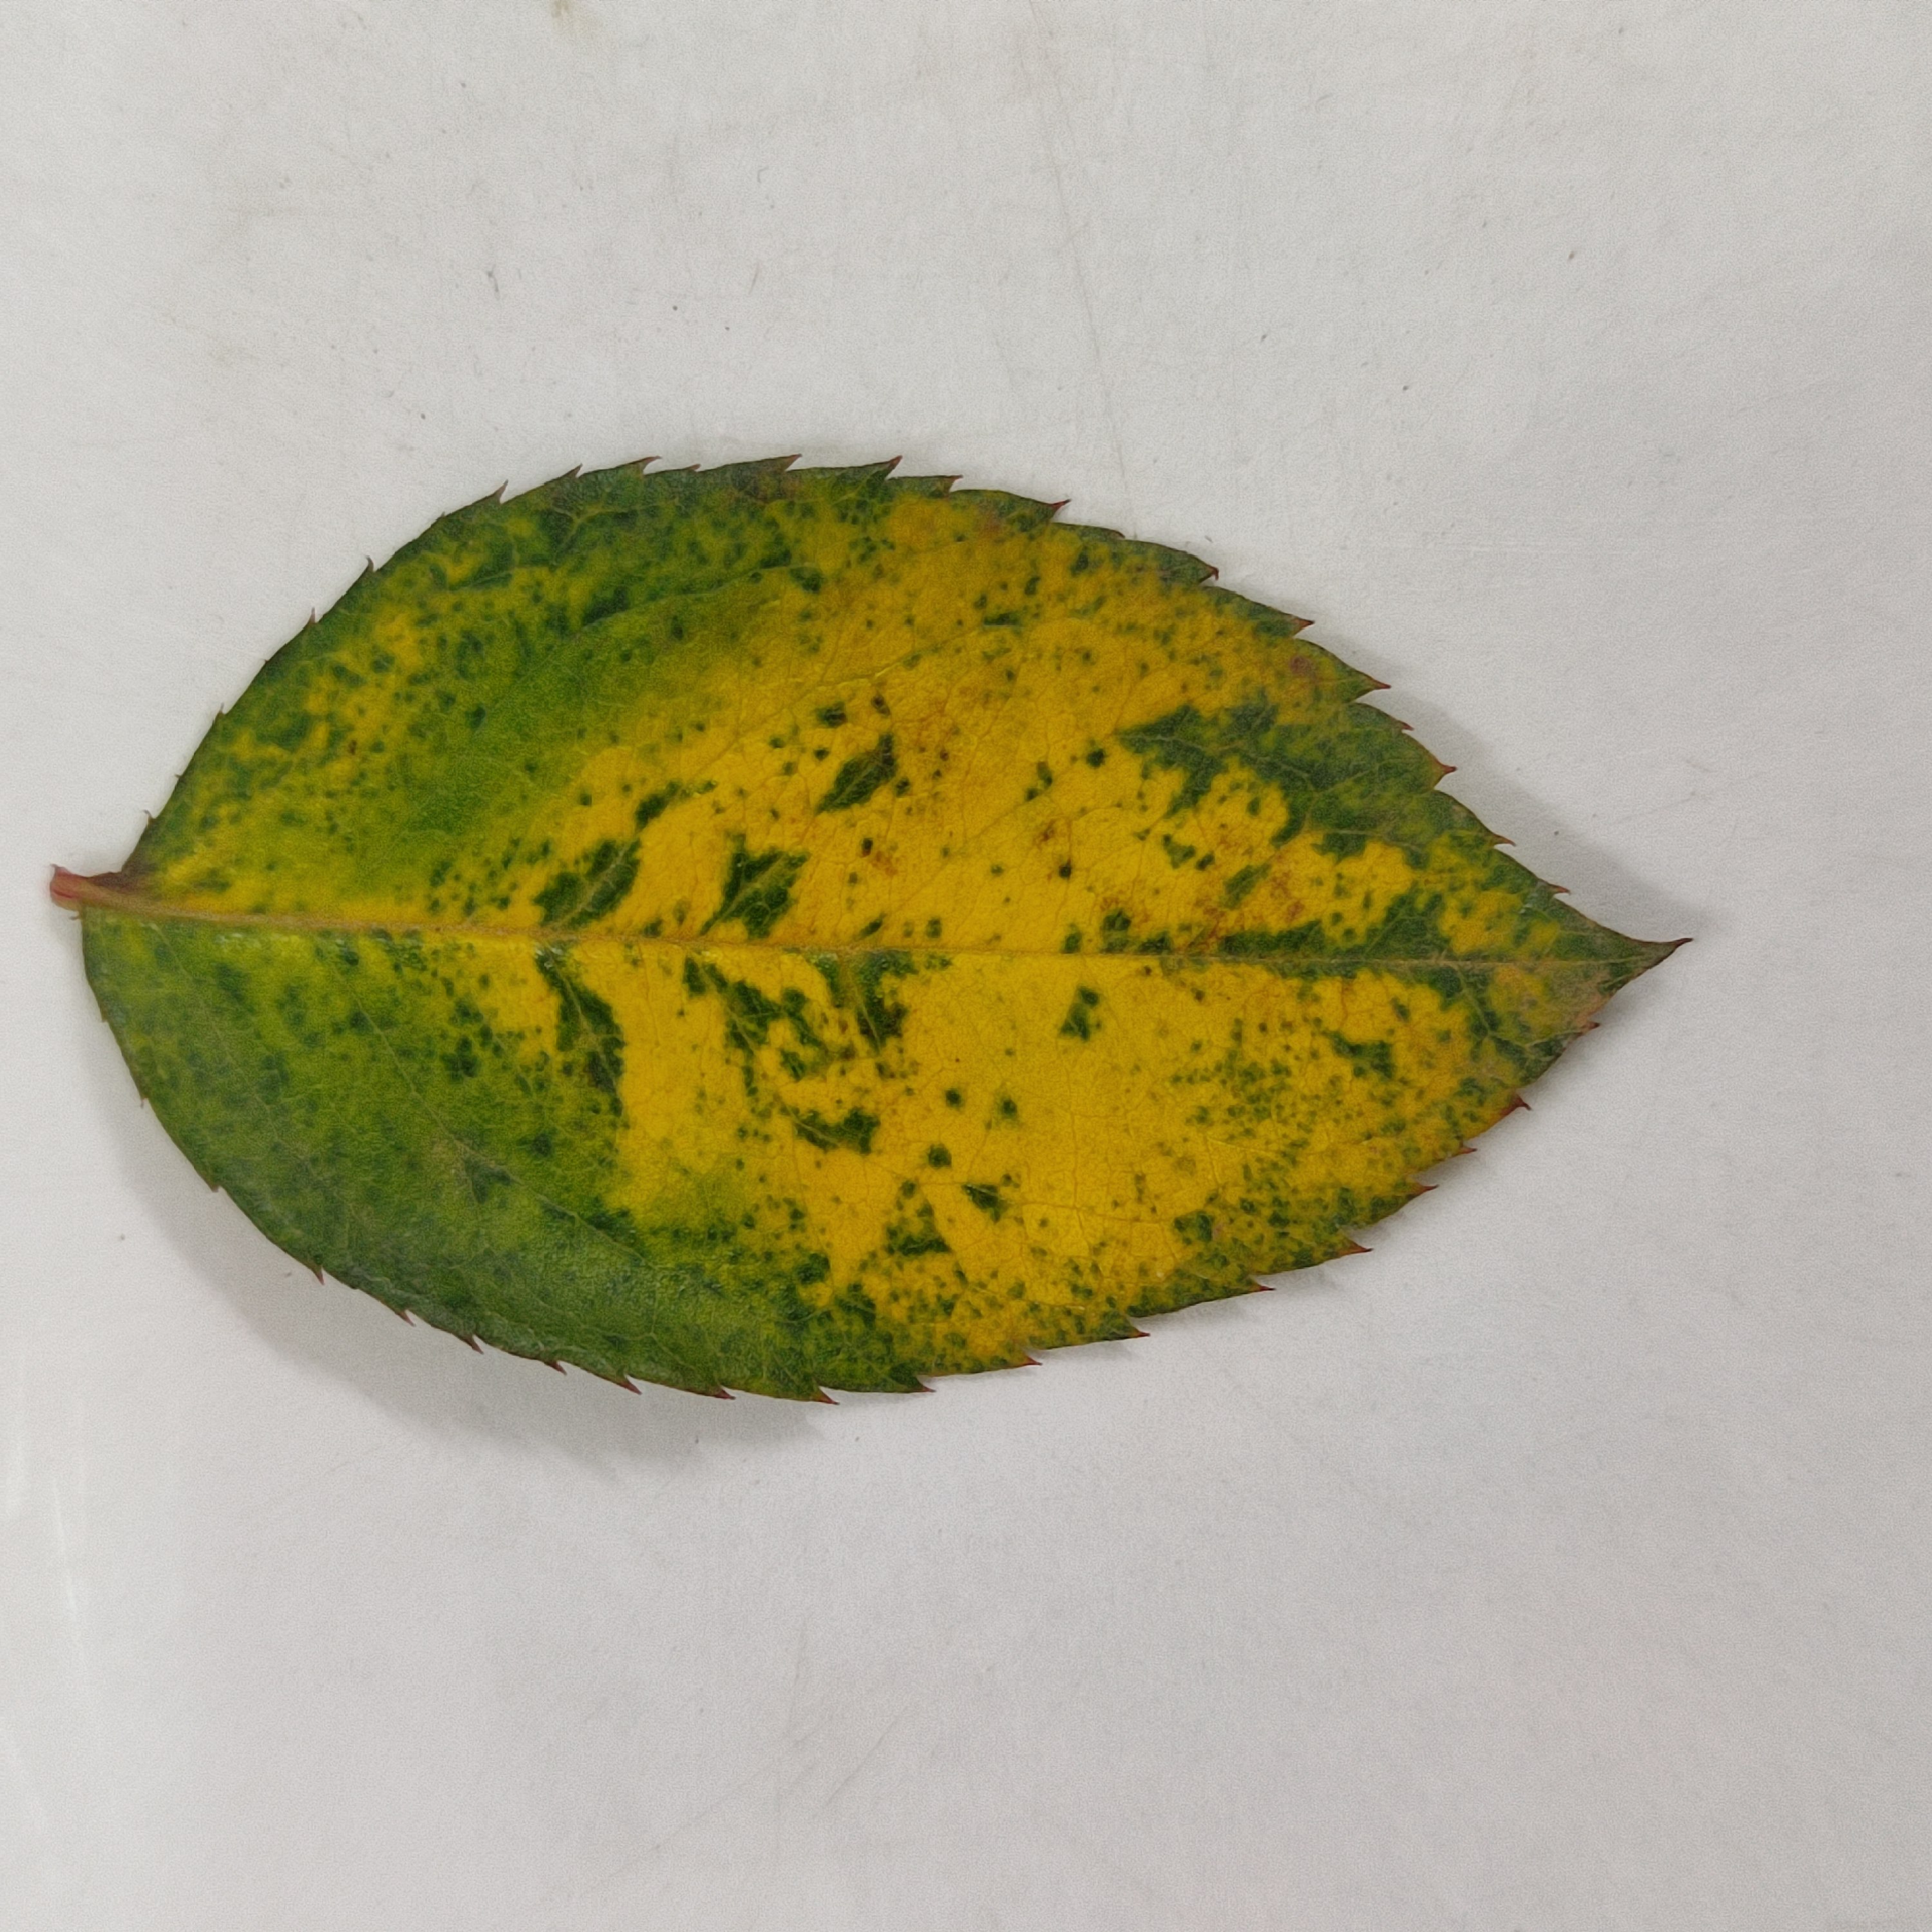
Label: Yellow Mosaic Virus